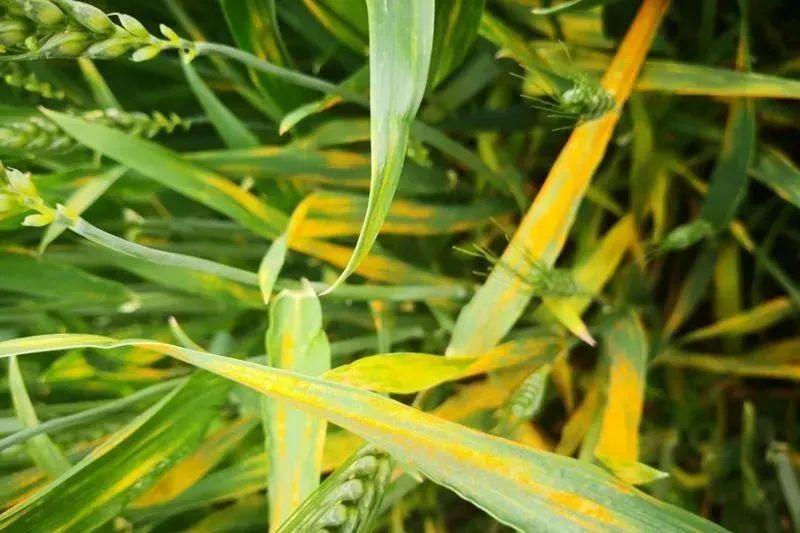
Plant: Wheat
Disease: wheat stripe rust